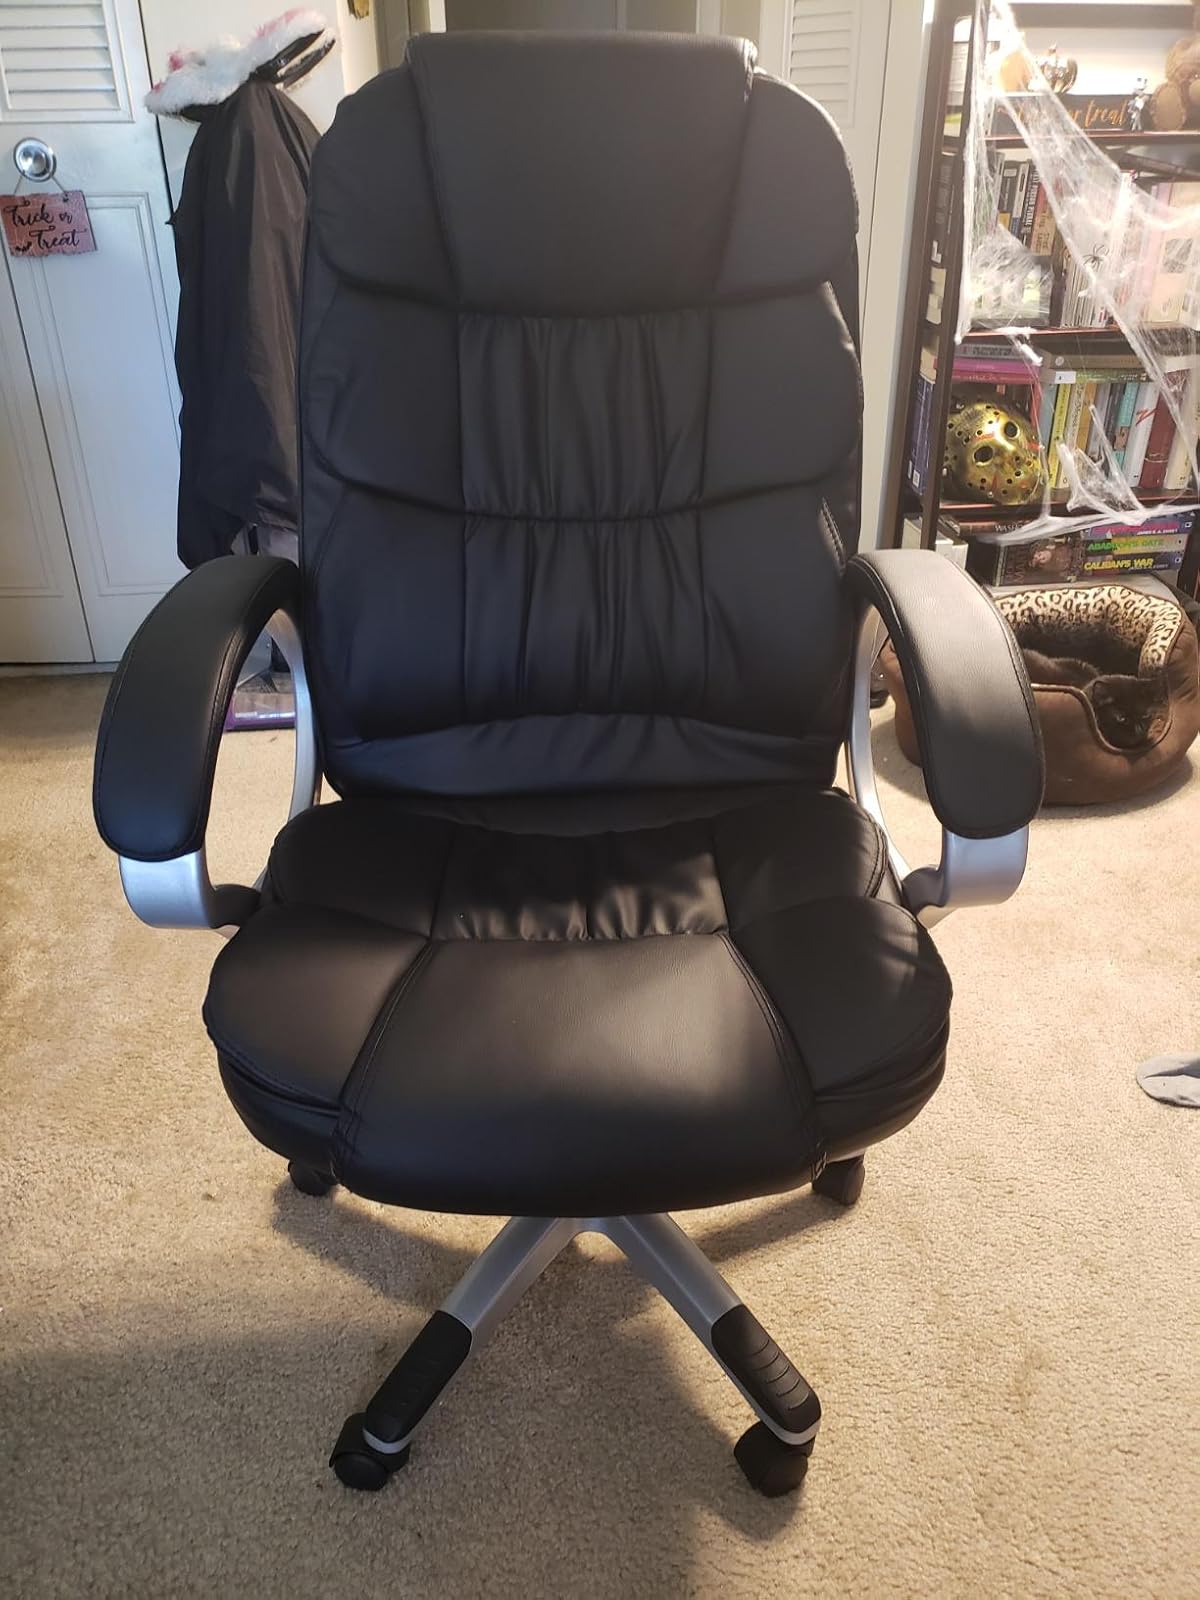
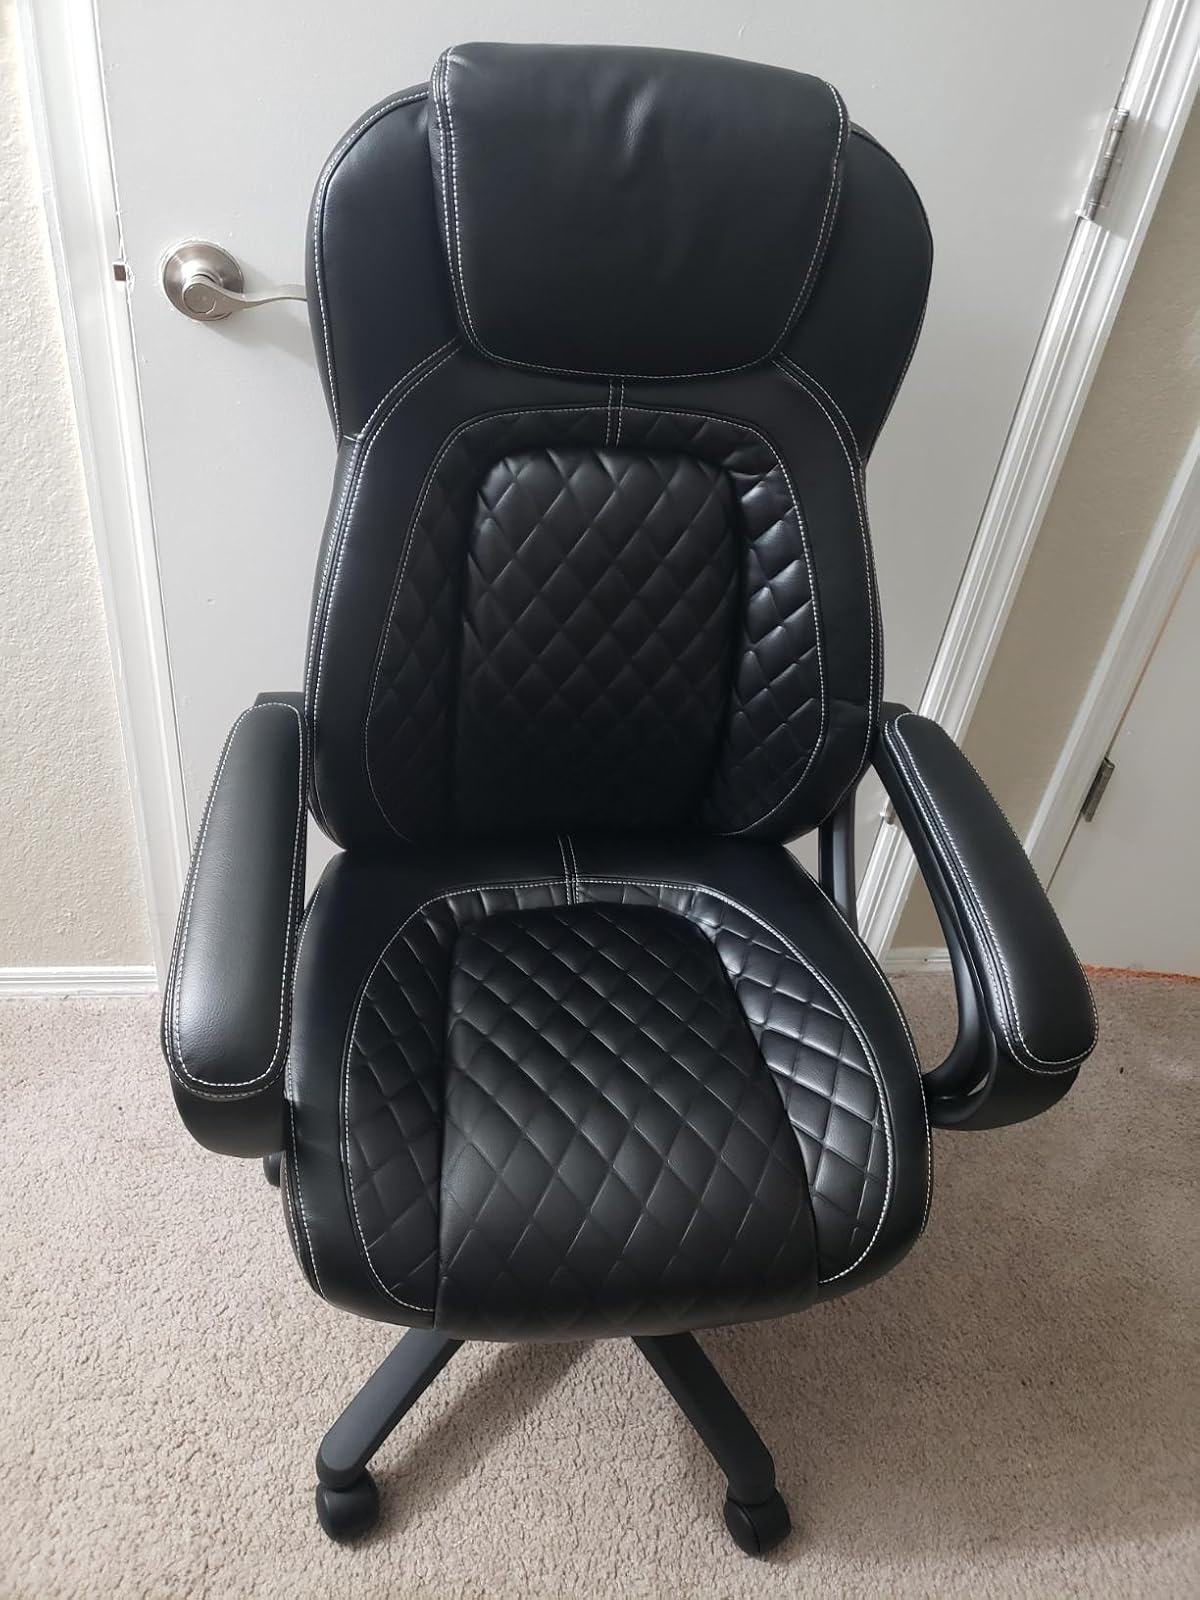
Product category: items_chair
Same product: no